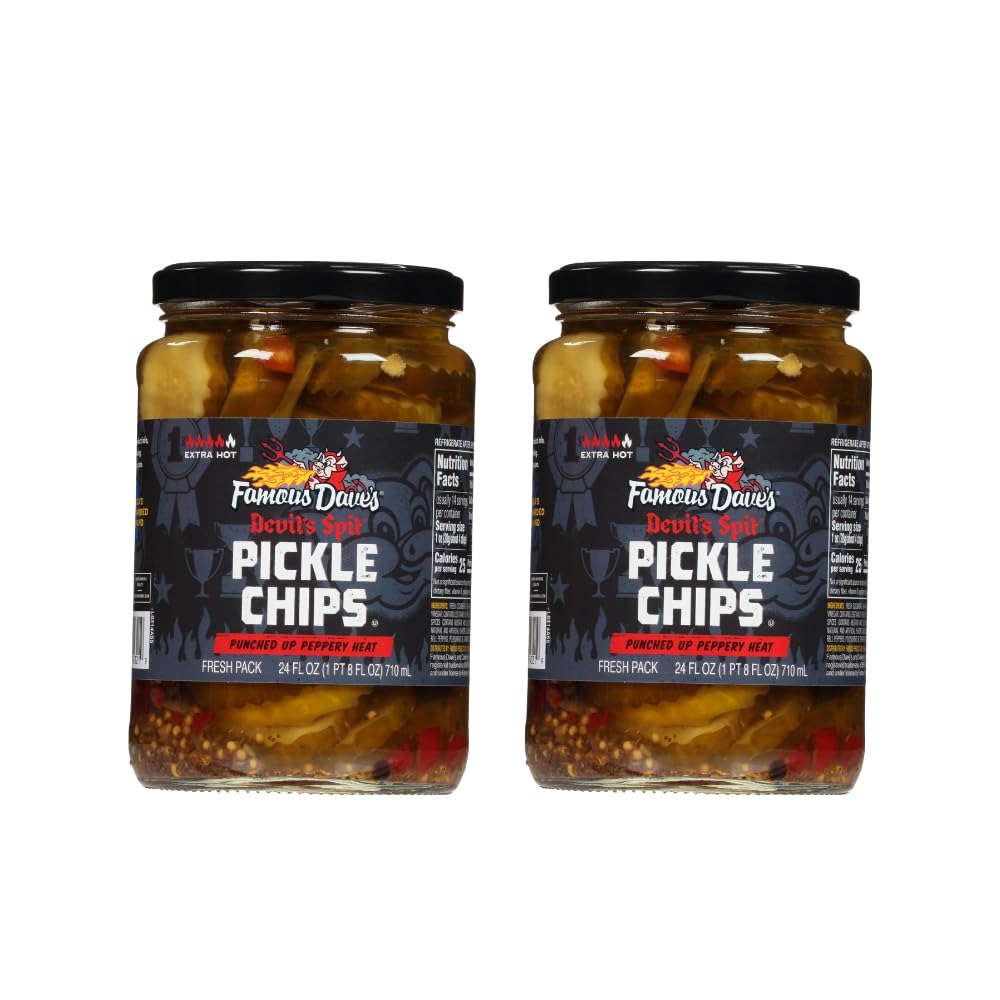
Item Name: Famous Dave's - 2 pck, Devil's Spit Pickle Chips (48 oz.)
Bullet Point 1: The Devil's Spit Pickle Chips, 48 ounce, from Famous Dave's - 2 pack
Bullet Point 2: FIERY FLAVOR: Made with "hottest peppers stolen from the devil's own backyard" , these chips pack a punch of spicy, savory goodness.
Bullet Point 3: SANDWICH SUPERSTAR: Add a kick to your burgers, hot dogs, or any sandwich with these flavorful pickle chips.
Bullet Point 4: GOOD ISN'T GOOD ENOUGH, MAKE IT FAMOUS: Natural flavors, black strap molasses, fruit juices, herbs and spices work together to make Famous Dave's the real deal; You're not just making a meal, you're carrying on a legend
Bullet Point 5: FAMOUS DAVES AUTHENTIC RECIPES: Whether you're smoking ribs, barbecuing steaks, roasting chicken or grilling burgers, we've got award winning spices, sauces and side dishes to make your meal a success
Bullet Point 6: AWARD-WINNING QUALITY: If you’ve experienced our “Big Slab” of ribs or melt-in-your-mouth corn bread from Famous Dave’s, you know our passion for quality and time-honored ingredients and that's why were a Blue Ribbon Brand
Product Description: With Famous Products, you bring all that delicious creativity to your cooking. It’s time to rock the block with the most irresistible BBQ your friends and family ever tasted. You’re not just making a meal. You’re carrying on a legend.
Value: 48.0
Unit: Fl Oz

Price: 3.655